Marlowe House

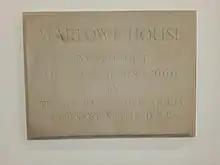
Plaque in the foyer of Marlowe House marking its topping out on 22 June 1966 by Patricia Hornsby-Smith, the local Member of Parliament for Chislehurst, in which Sidcup then fell.

Since 19 March 2012 its ground floor has also housed Sidcup's police station. A refurbishment was completed in 2020.